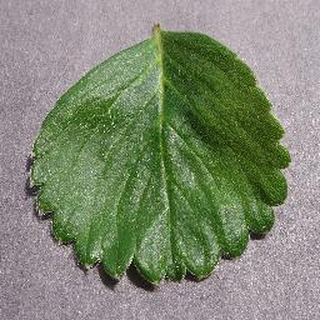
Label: healthy_strawberry